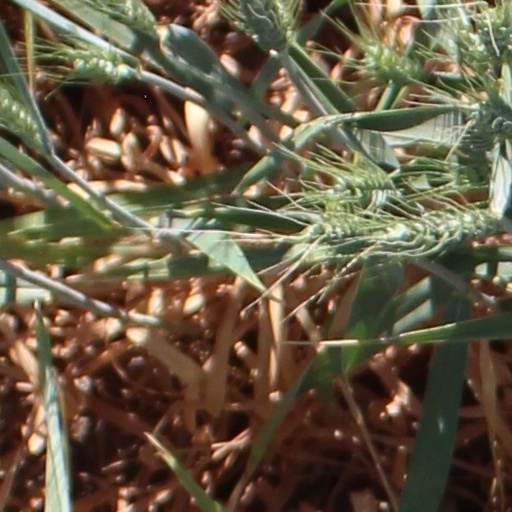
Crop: wheat